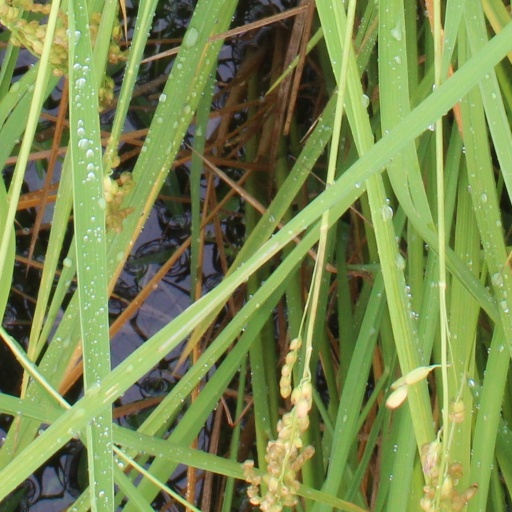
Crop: rice